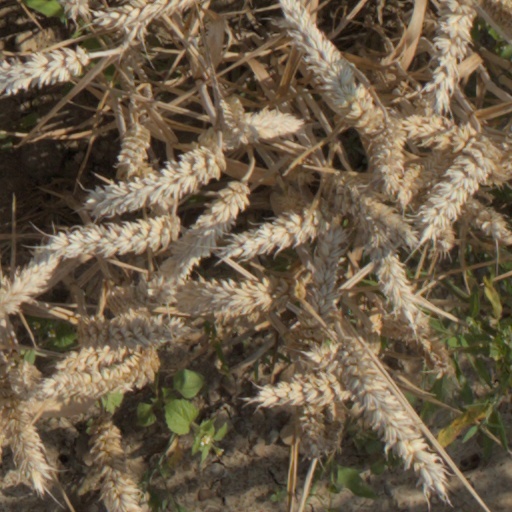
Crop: wheat